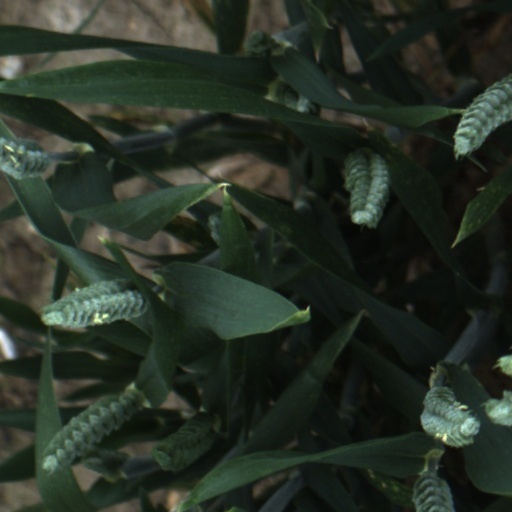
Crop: wheat